Port security

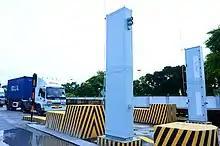
A Radiation Portal Monitor scanning trucks at a security checkpoint.

Immediate federal responses to 9/11 included the establishment of the Department of Homeland Security in 2002; reorganising the leading federal port security agencies U.S. Coast Guard, U.S. Customs Service and the Transportation Security Administration into 5 new separate offices.